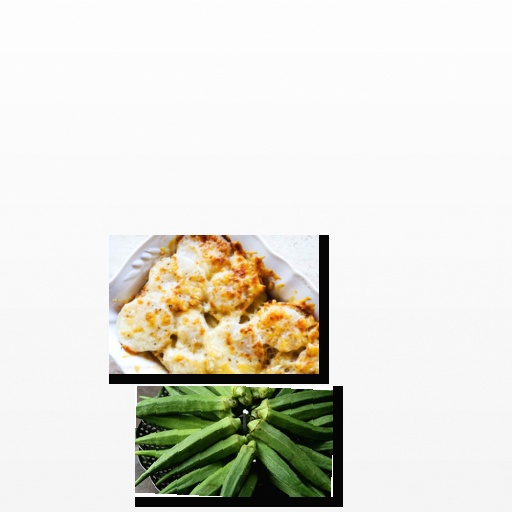
Food items: okra, turnip